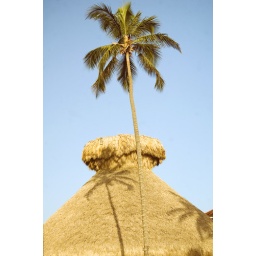
Palm tree over thatched roof